PlayStation 2 technical specifications

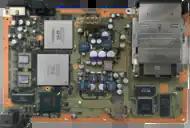
An SCPH-10000 motherboard

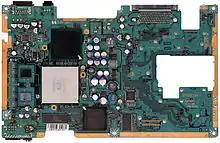
An SCPH-30001 motherboard

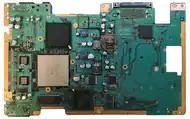
An SCPH-39001 motherboard

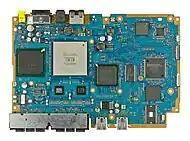
An SCPH-70001 motherboard

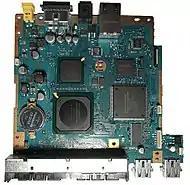
An SCPH-79001 motherboard

The PlayStation 2 technical specifications describe the various components of the PlayStation 2 (PS2) video game console.